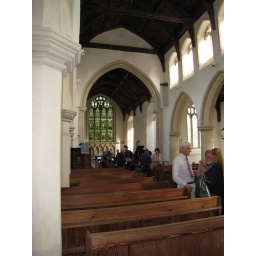
Cratfield Church, Jeremy in white shirt